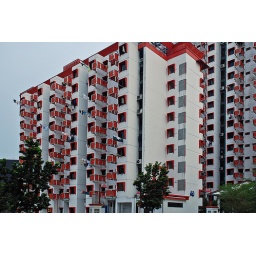
These HDB apartments blocks are along Selegie Road. They exterior walls are painted in white and the windows borders are in red.